2021 Epik data breach

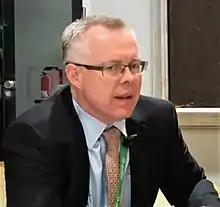
Rob Monster, then-CEO of Epik, in 2017.

The Epik data breach occurred in September and October 2021, targeting the American domain registrar and web hosting company Epik. The breach exposed a wide range of information including personal information of customers, domain history and purchase records, credit card information, internal company emails, and records from the company's WHOIS privacy service. More than 15million unique email addresses were exposed, belonging to customers and to non-customers whose information had been scraped. The attackers responsible for the breach identified themselves as members of the hacktivist collective Anonymous. The attackers released an initial 180gigabyte dataset on September 13, 2021, though the data appeared to have been exfiltrated in late February of the same year. A second release, this time containing bootable disk images, was made on September 29. A third release on October 4 reportedly contained more bootable disk images and documents belonging to the Texas Republican Party, a customer of Epik's.